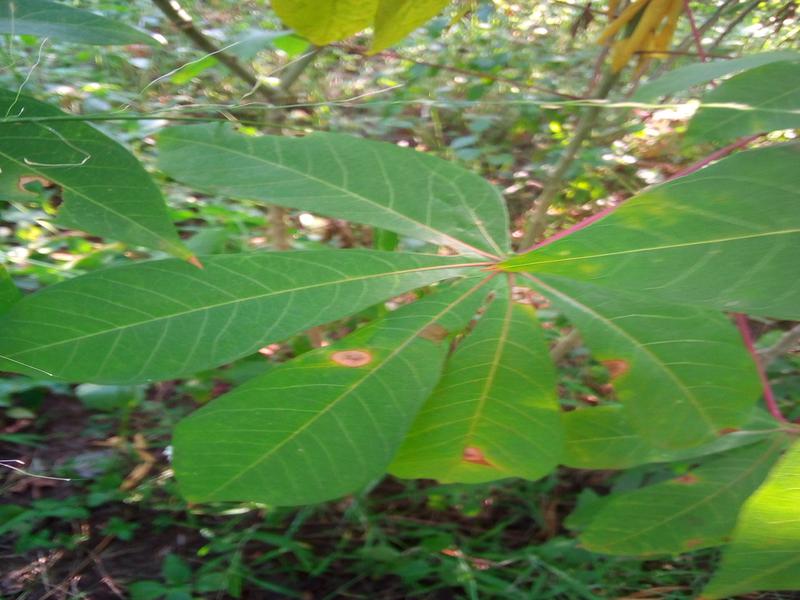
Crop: cassava
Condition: bacterial_blight